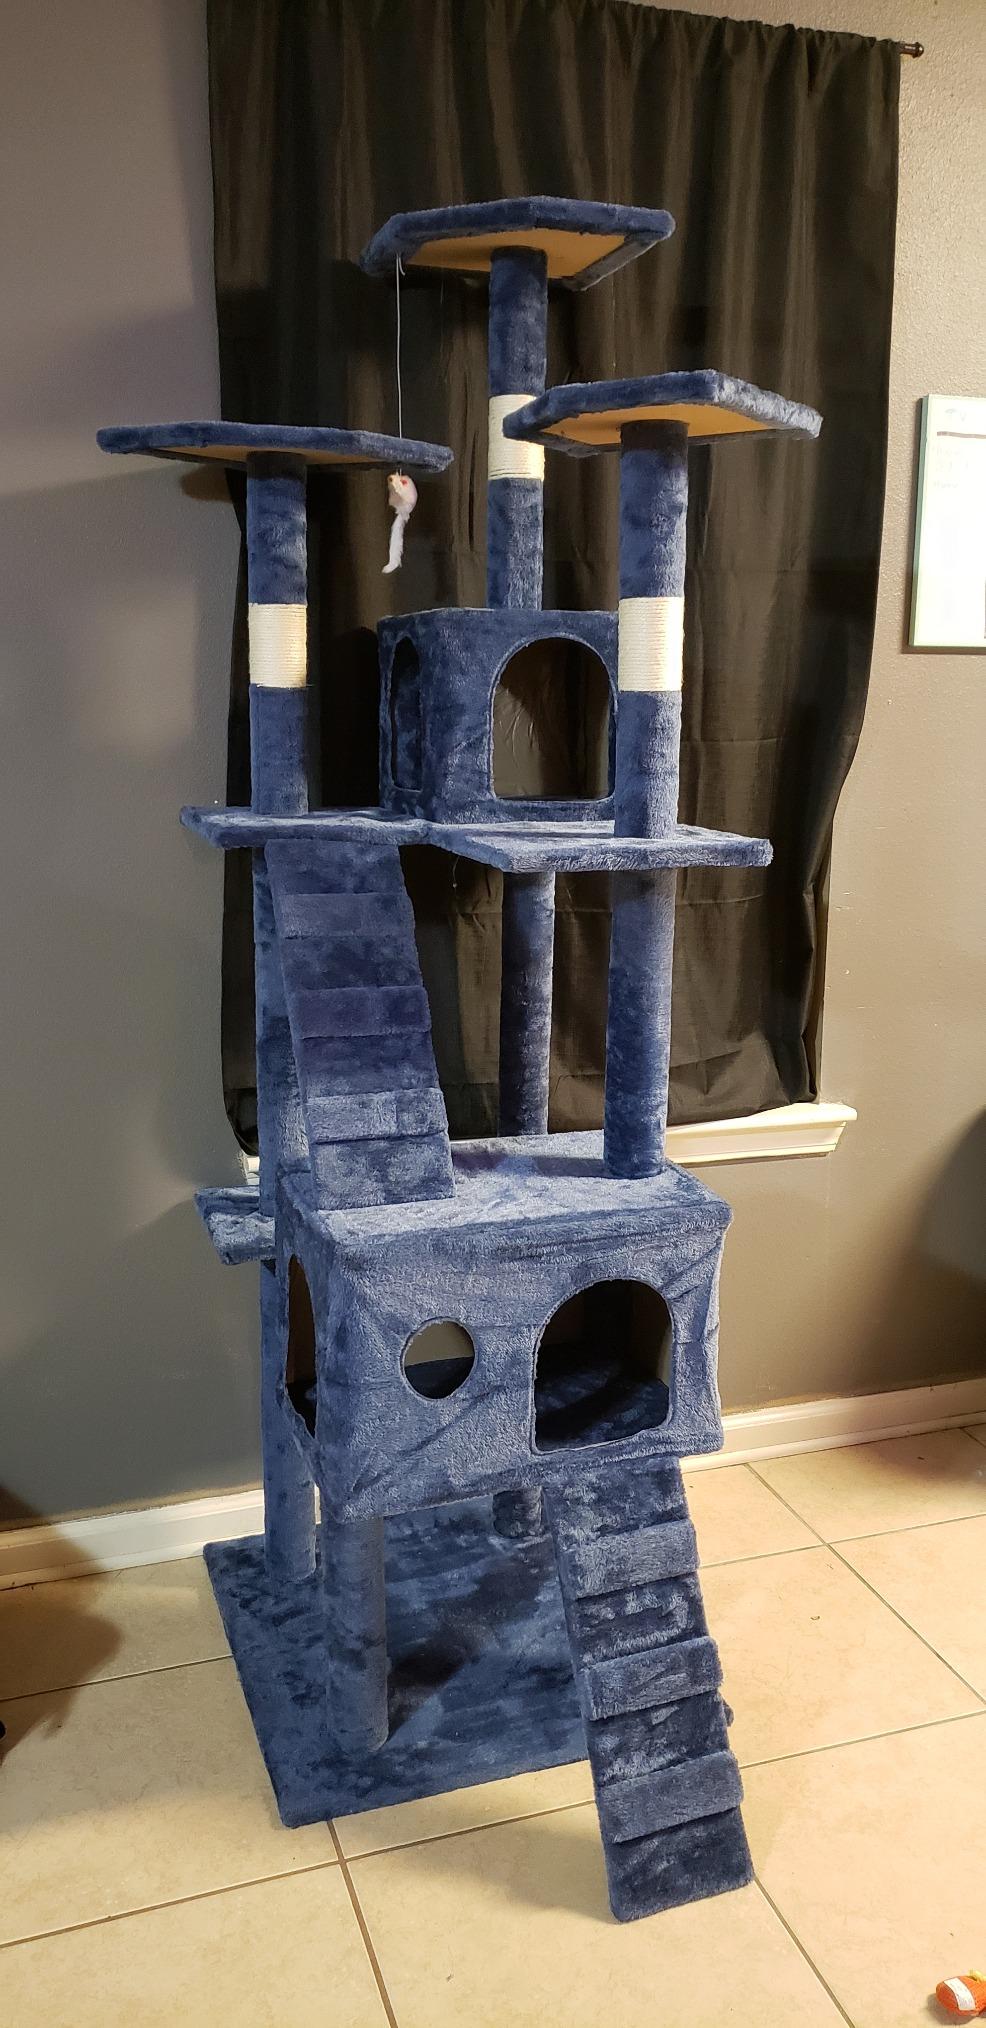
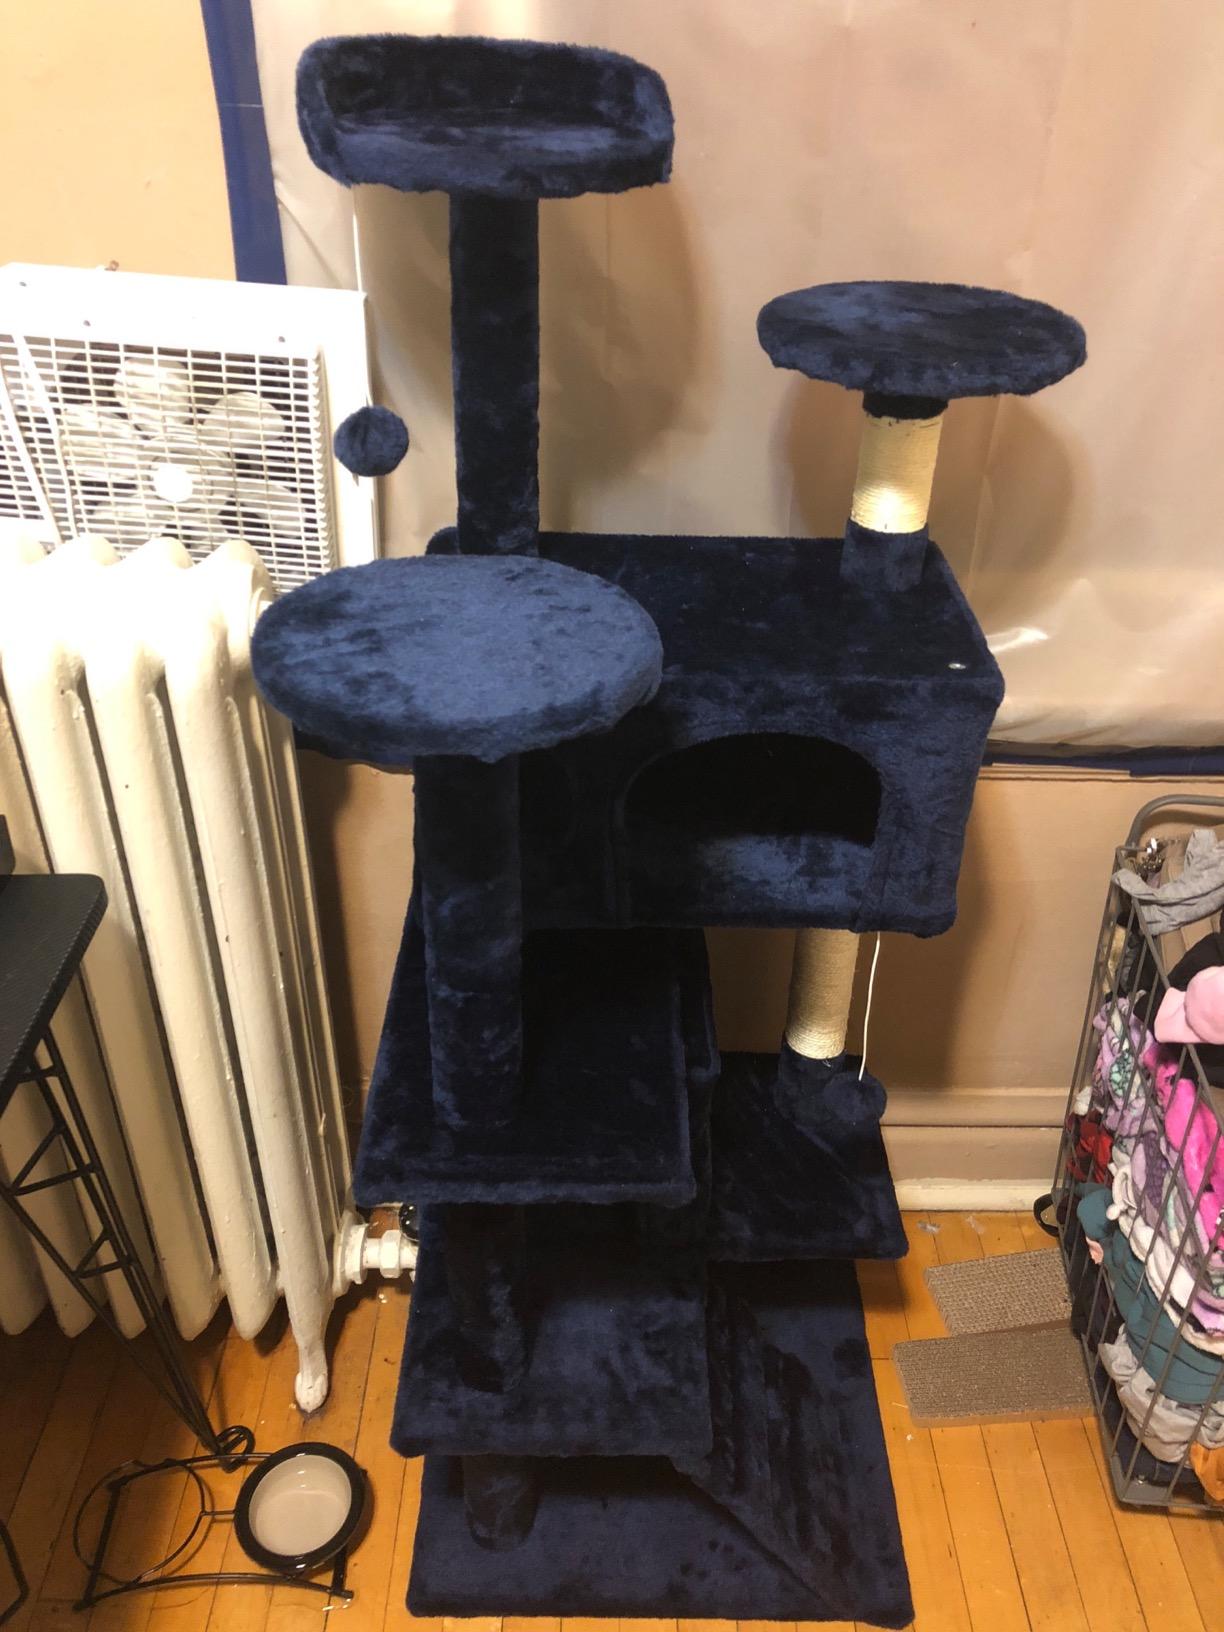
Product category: items_cat tree
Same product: no